Question: Please indicate a possible affordance area of bicycle that can be used for pedaling
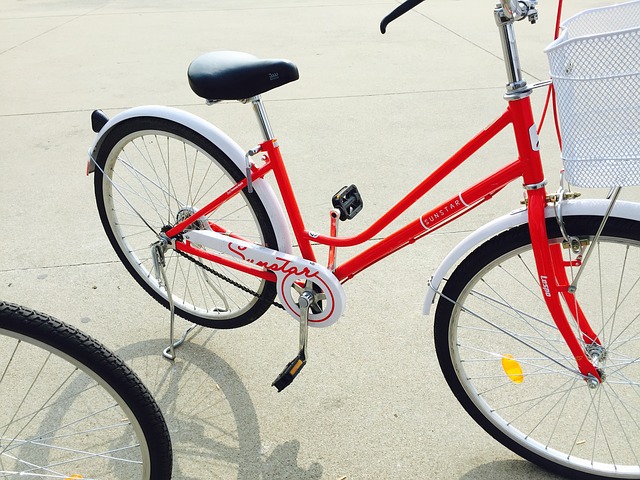
Answer: [268.947, 355.789, 312.105, 396.842]